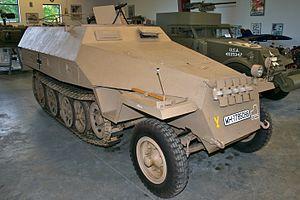
L'infanterie mécanisée est une infanterie pourvue de moyens blindés lourds, et utilisant principalement des véhicules de combat d'infanterie appuyés par des chars de combat.
Un véhicule de transport de troupes ou APC est un véhicule militaire blindé qui sert à transporter et protéger des fantassins sur terre. Il peut se déplacer sur des chenilles, des roues, ou un mélange des deux dans le cas d'une autochenille ou halftrack.